Milka Stojanović

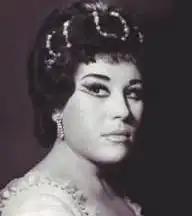
Stojanović

Milka Stojanović (13 January 1937 – 1 September 2023) was a Serbian soprano opera singer who achieved international success. She sang with the National Theatre in Belgrade from 1960 and started her international career in 1962 when she appeared at the Edinburgh Festival. She performed at the Metropolitan Opera and was a guest singer at many leading opera houses worldwide. Stojanović was voted a "Golden voice", one of the four most beautiful operatic voices of the 20th century and is listed as one of the greatest performers of the Verdian repertoire in the Villa Verdi.